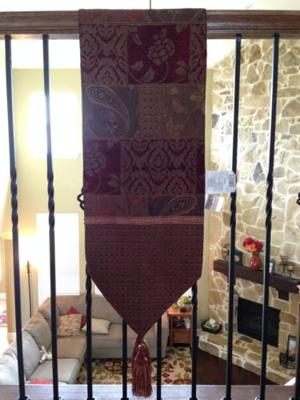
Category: table